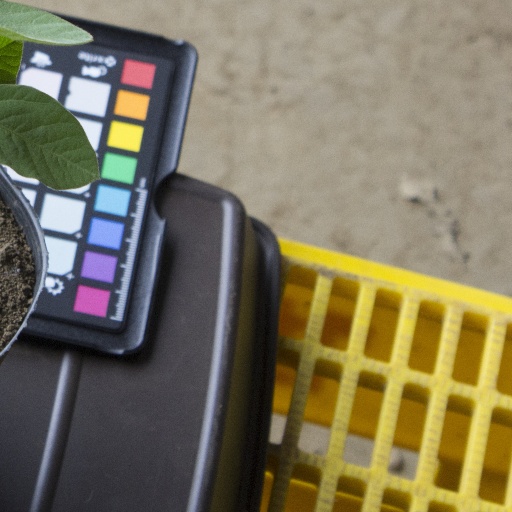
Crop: soybean